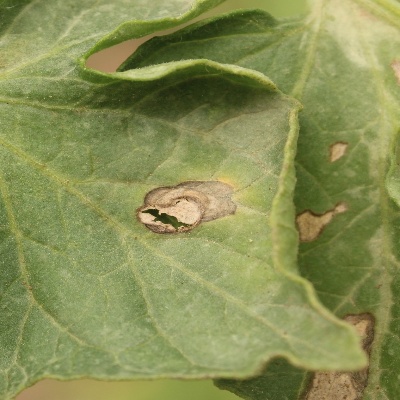
Crop: Tomato
Condition: septoria leaf spot